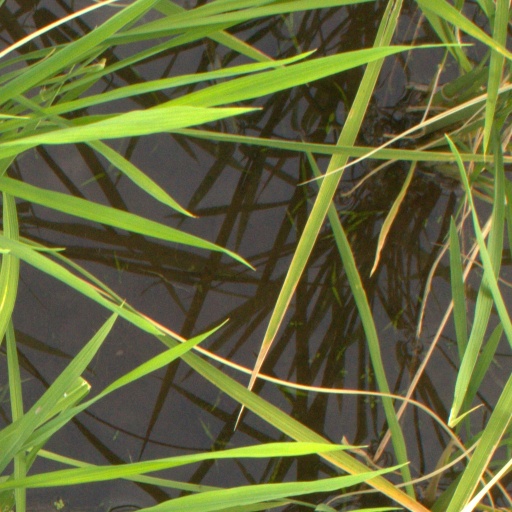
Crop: rice